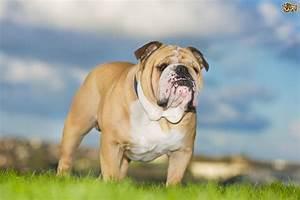
dog